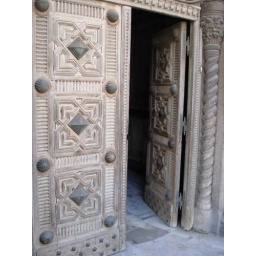
Old building entrance door in Alexandria.